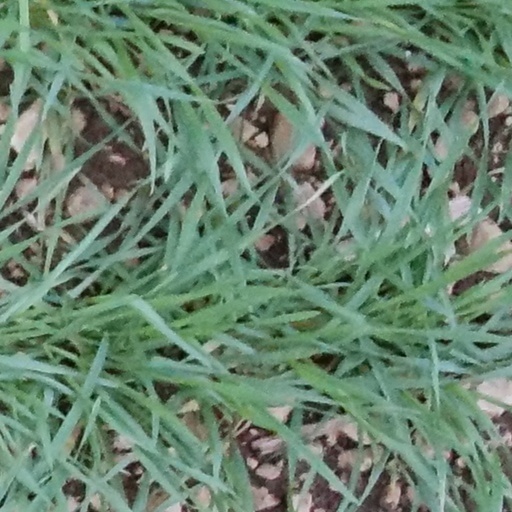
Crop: wheat